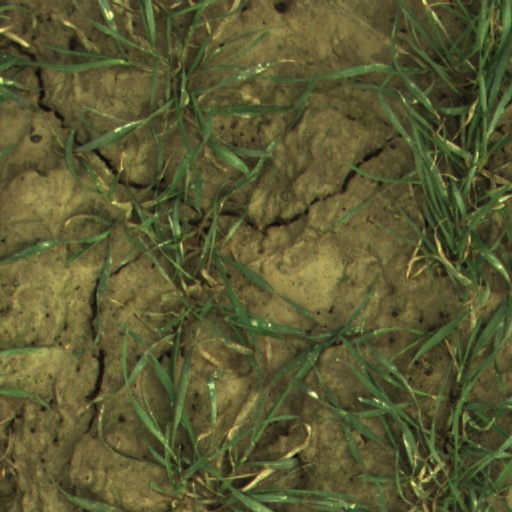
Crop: wheat